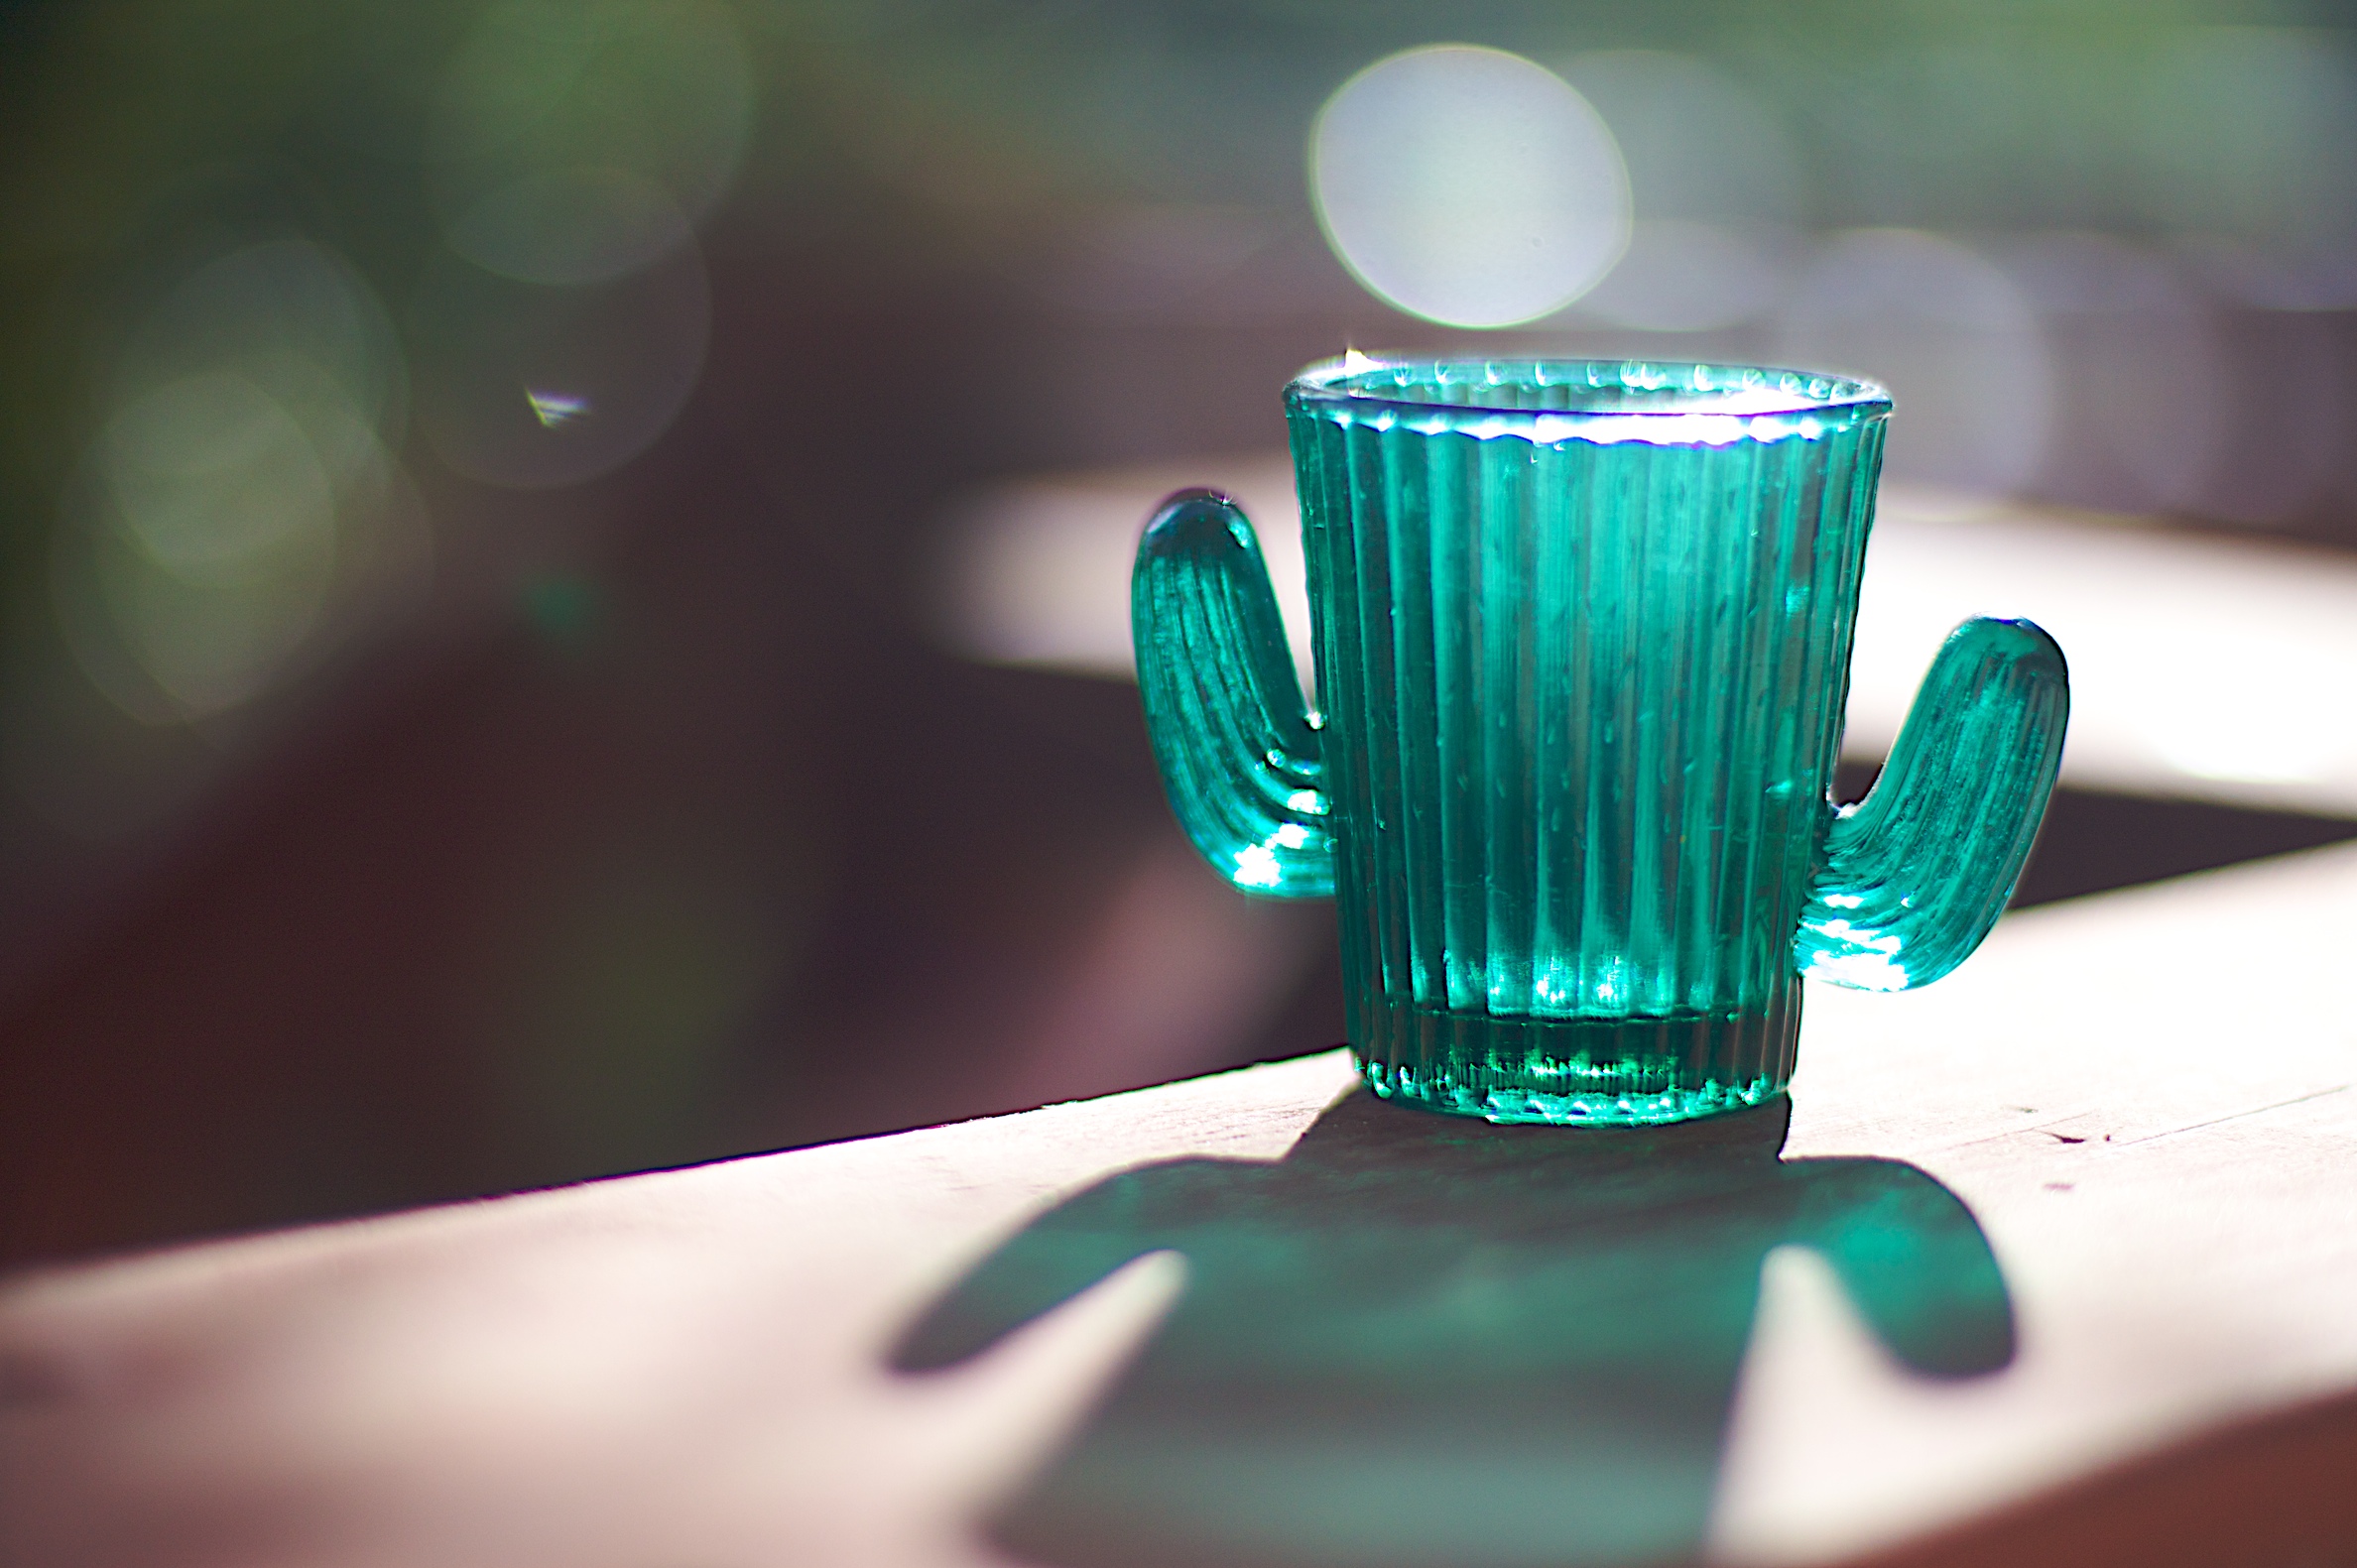
hand, light, bokeh, white, glass, green, color, blue, lighting, close up, jewellery, dailyshoot, macro photography, fashion accessory